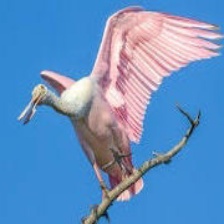
Species: ROSEATE SPOONBILL
Scientific name: PLATALEA AJAJA
ImageNet parent category: spoonbill